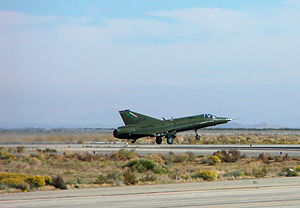
Saab F-35 Draken / Operativ historie / Sverige
Den tidligere danske RF-35XD N217FR, i tjeneste ved National Test Pilot School starter fra Mojave Spaceport.
Saab 35 Draken er et svensk kampfly, bygget af Saab i 644 eksemplarer mellem 1955 og 1974.L Draken var det første fuldt supersoniske fly der trådte i tjeneste i Vesteuropa.